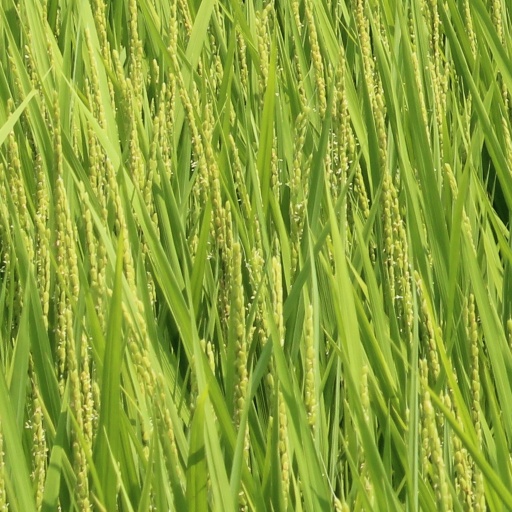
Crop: rice